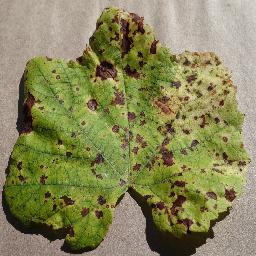
Label: Grape___Leaf_blight_(Isariopsis_Leaf_Spot)